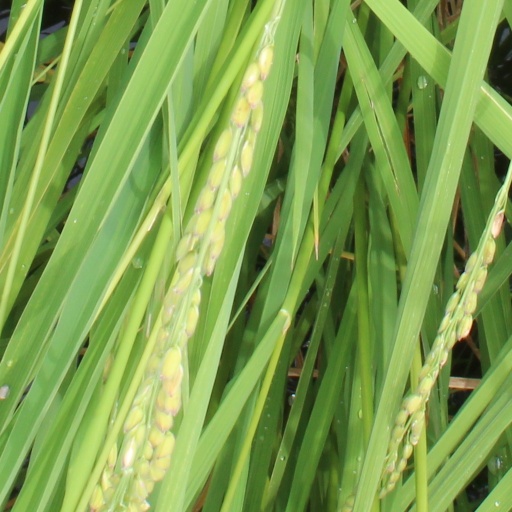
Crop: rice